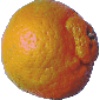
Label: Mandarine 1